Triumph TR

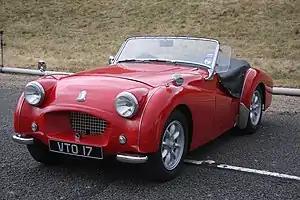
Triumph TR2, the first production car in the TR series

The Triumph TR range of cars was built between 1953 and 1981 by the Triumph Motor Company in the United Kingdom. Changes from the TR2 to the TR6 were mostly evolutionary, with a change from a live axle to independent rear suspension in 1965 and a change from a four-cylinder engine to a six-cylinder engine in 1967. An all-new TR7, with a unit body, an overhead camshaft four-cylinder engine, and a live rear axle, was introduced in late 1974. The TR8, a development of the TR7 with a Rover V8 engine, was introduced in 1979 and was sold alongside the TR7 until TR production ended.